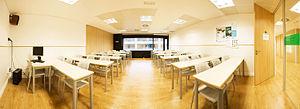
EU Business School est une école de commerce et de management avec des campus à Genève et à Montreux en Suisse, à Munich en Allemagne et à Barcelone en Espagne.